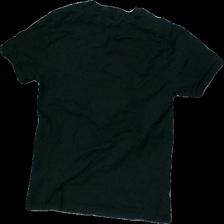
View: back
Type: T-shirt
Category: Men
Brand: Not in the list
Brand text on label: Bensherman
Colors: Black, Grey
Material: 100% Cotton
Pattern: Other
Cut: Regular, C-collar
Size: S
Season: All
Damage: bleached stain
Damage location: middle left
Price range: <50
Recommended usage: Export
Description: Black t-shirt with print